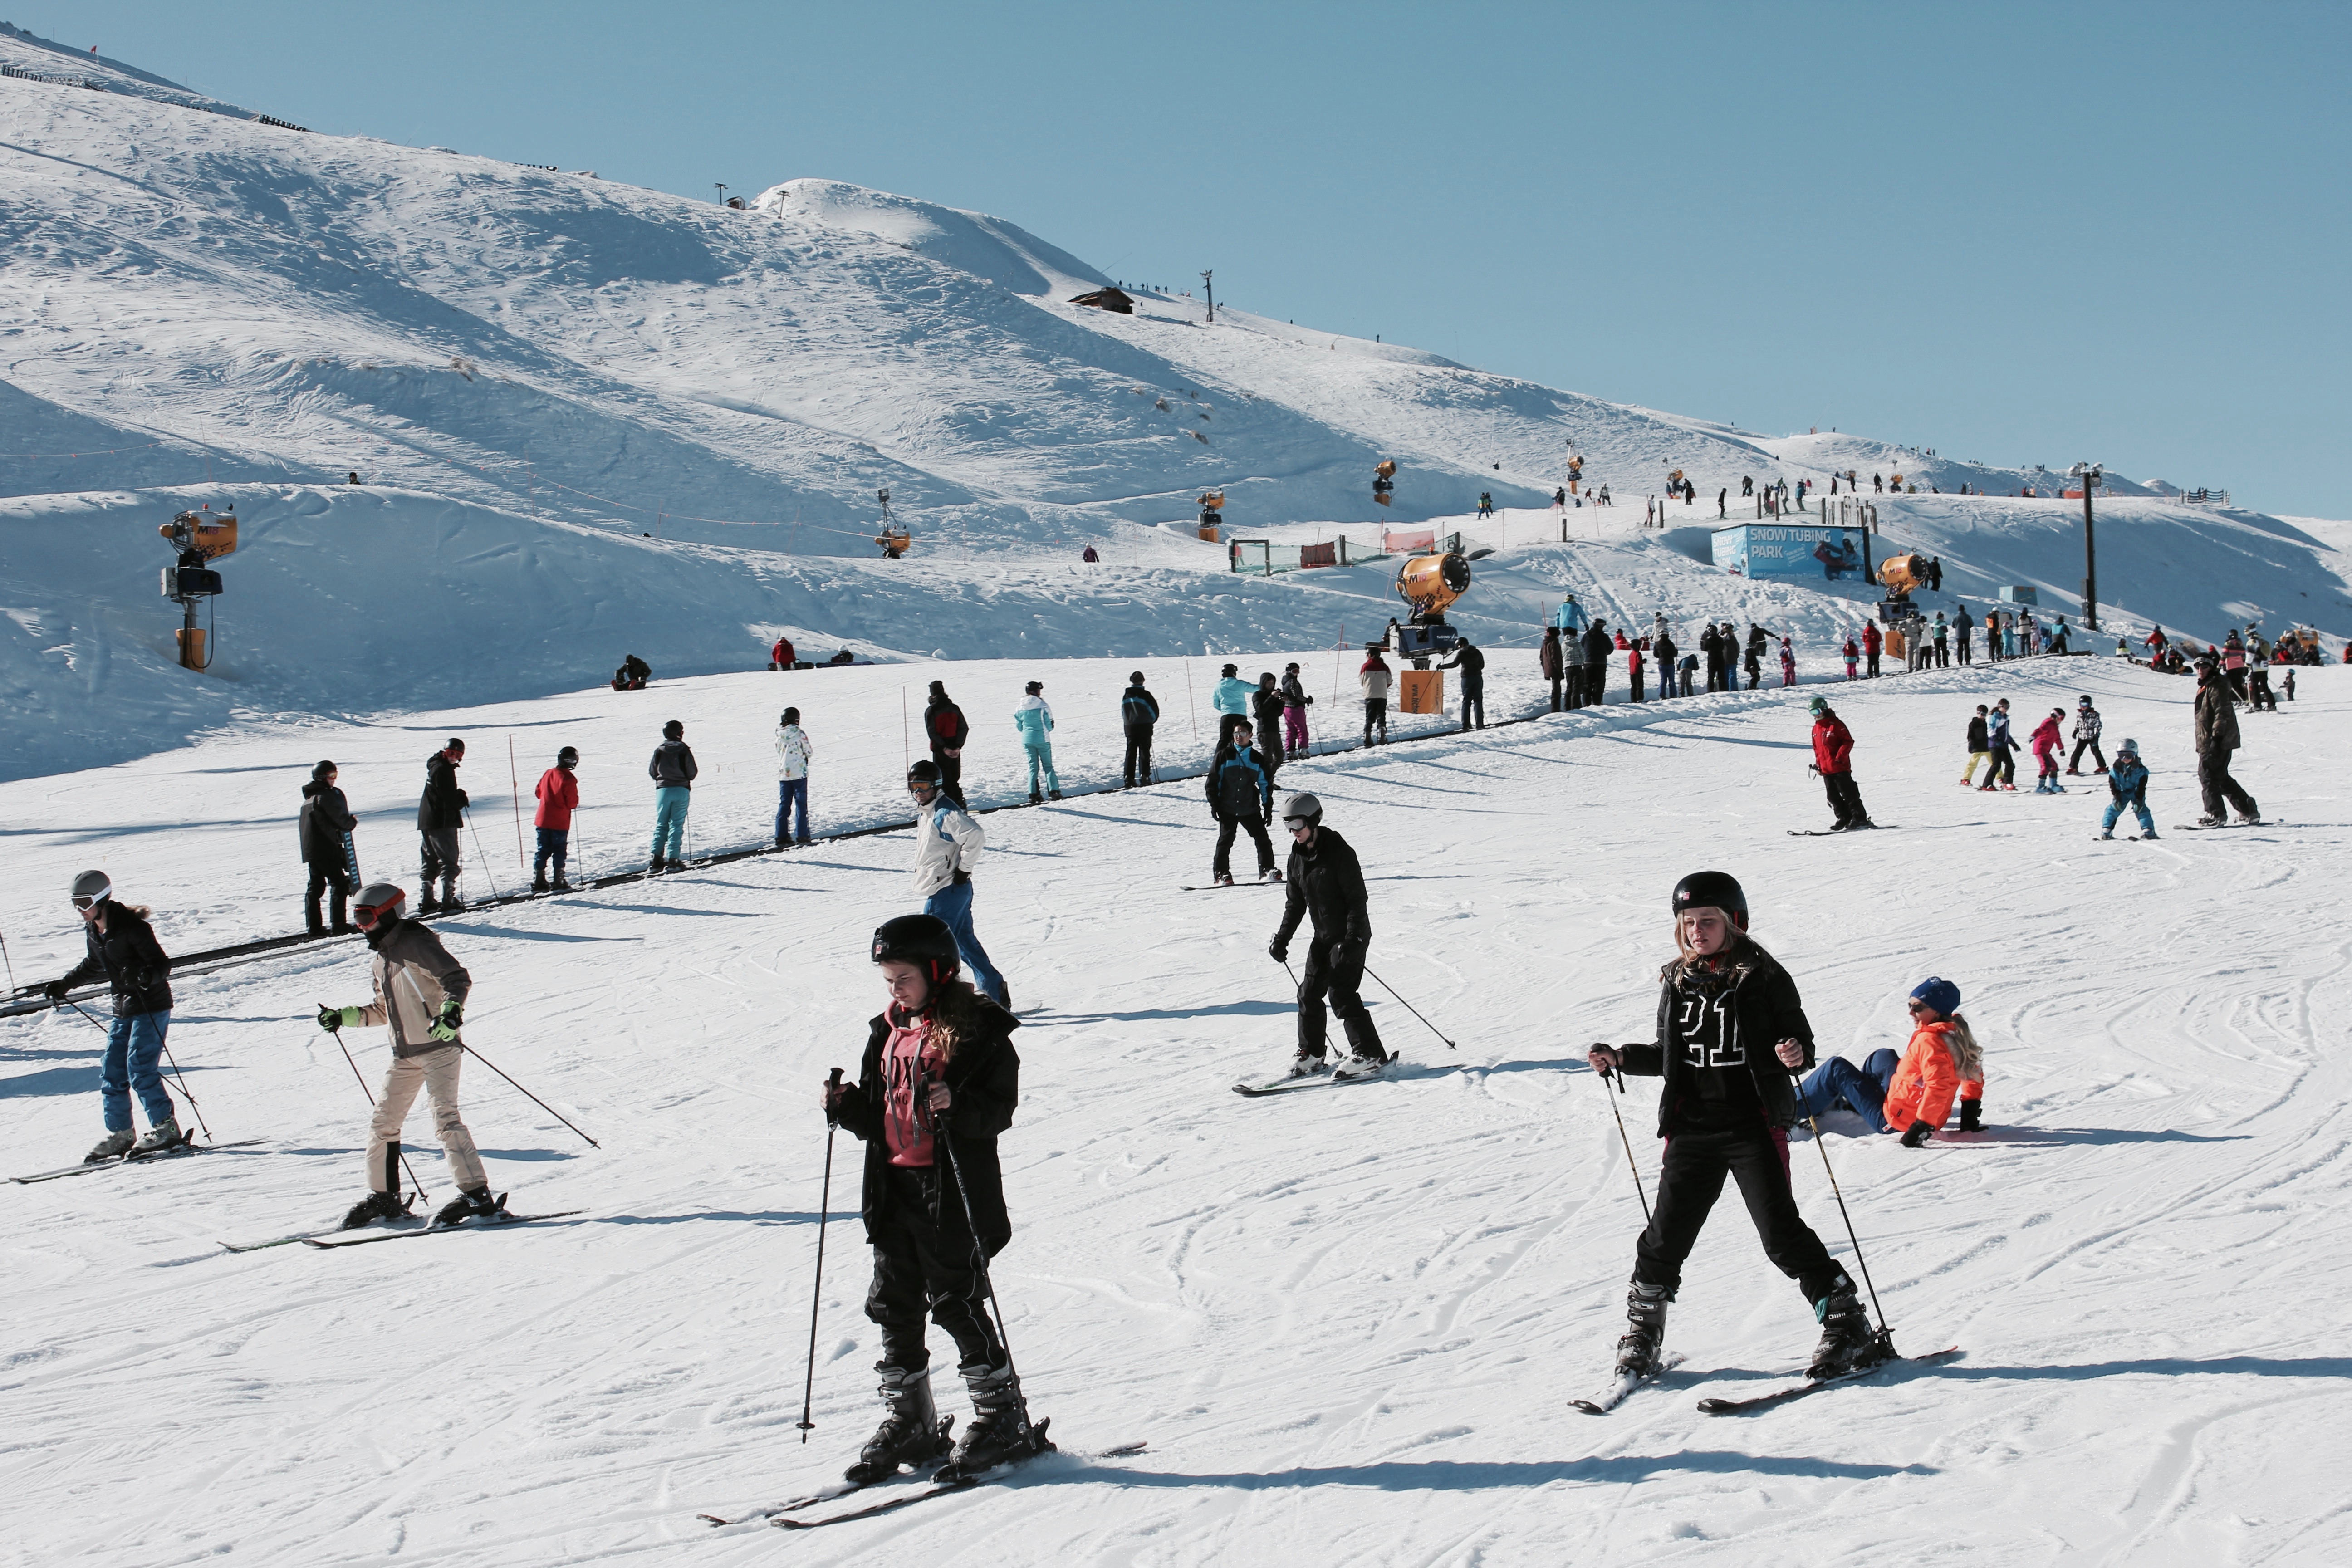
snow, winter, skiing, sports equipment, winter sport, sports, ski, footwear, piste, ski touring, cross country skiing, nordic skiing, ski mountaineering, ski equipment, telemark skiing, ski cross